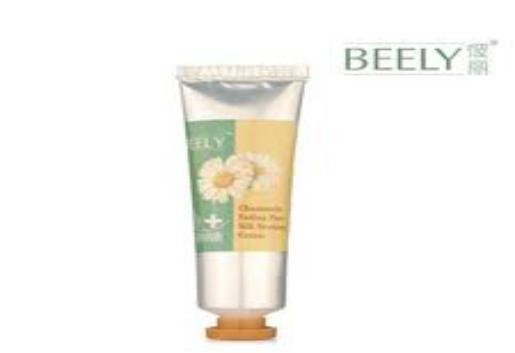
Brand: BEELY
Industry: Necessities